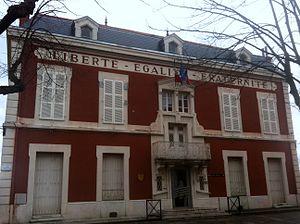
Mairie de Miribel, Ain, France.
Miribel est une commune française, située dans le département de l'Ain en région Auvergne-Rhône-Alpes, à environ 14 km de Lyon. Elle fait partie de l'unité urbaine de la capitale régionale. Elle appartient également à la région naturelle de la Côtière même si son territoire s'étendant bien au-delà du coteau, le hameau des Échets se trouve plutôt à l'orée du plateau de la Dombes, au contraire de celui du Mas Rillier qui se trouve sur le coteau lui-même.